Stevie Aiello

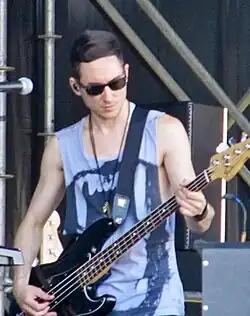
Aiello performing in Rome in June 2014

Stephen Aiello (born April 30, 1983) is an American songwriter, musician, and record producer. He is best known for touring and recording with American rock band Thirty Seconds to Mars. He was one of the founding members of Monty Are I, a band he formed in 1998 with some friends. Aiello has also worked with artists such as Mumford & Sons, Cheyenne Jackson, Lana Del Rey, Junkie XL, Young Guns, Cobra Starship, Every Avenue, Starset, and The Knocks, among others.